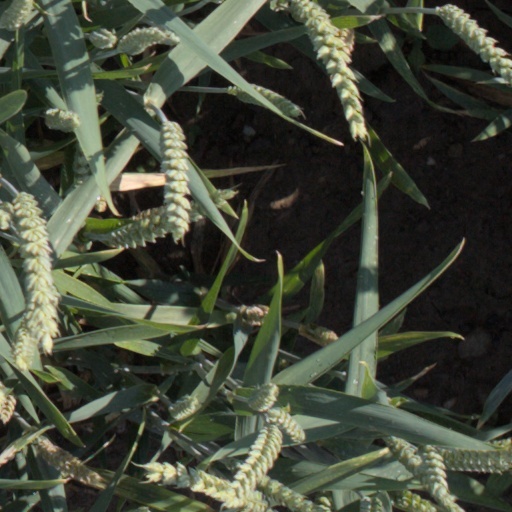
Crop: wheat